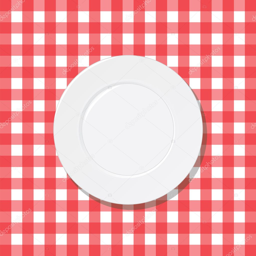
white plate on a checkered red tablecloth -- stock vector #